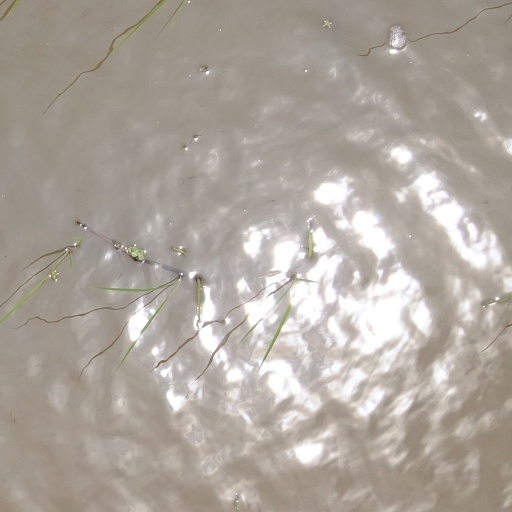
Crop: rice